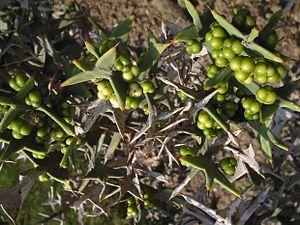
Colletia paradoxa est un arbuste épineux de la famille des Rhamnacées originaire du Chili, d'Argentine, d'Uruguay et du Sud du Brésil.
Colletia est un genre de plantes de la famille des Rhamnaceae.